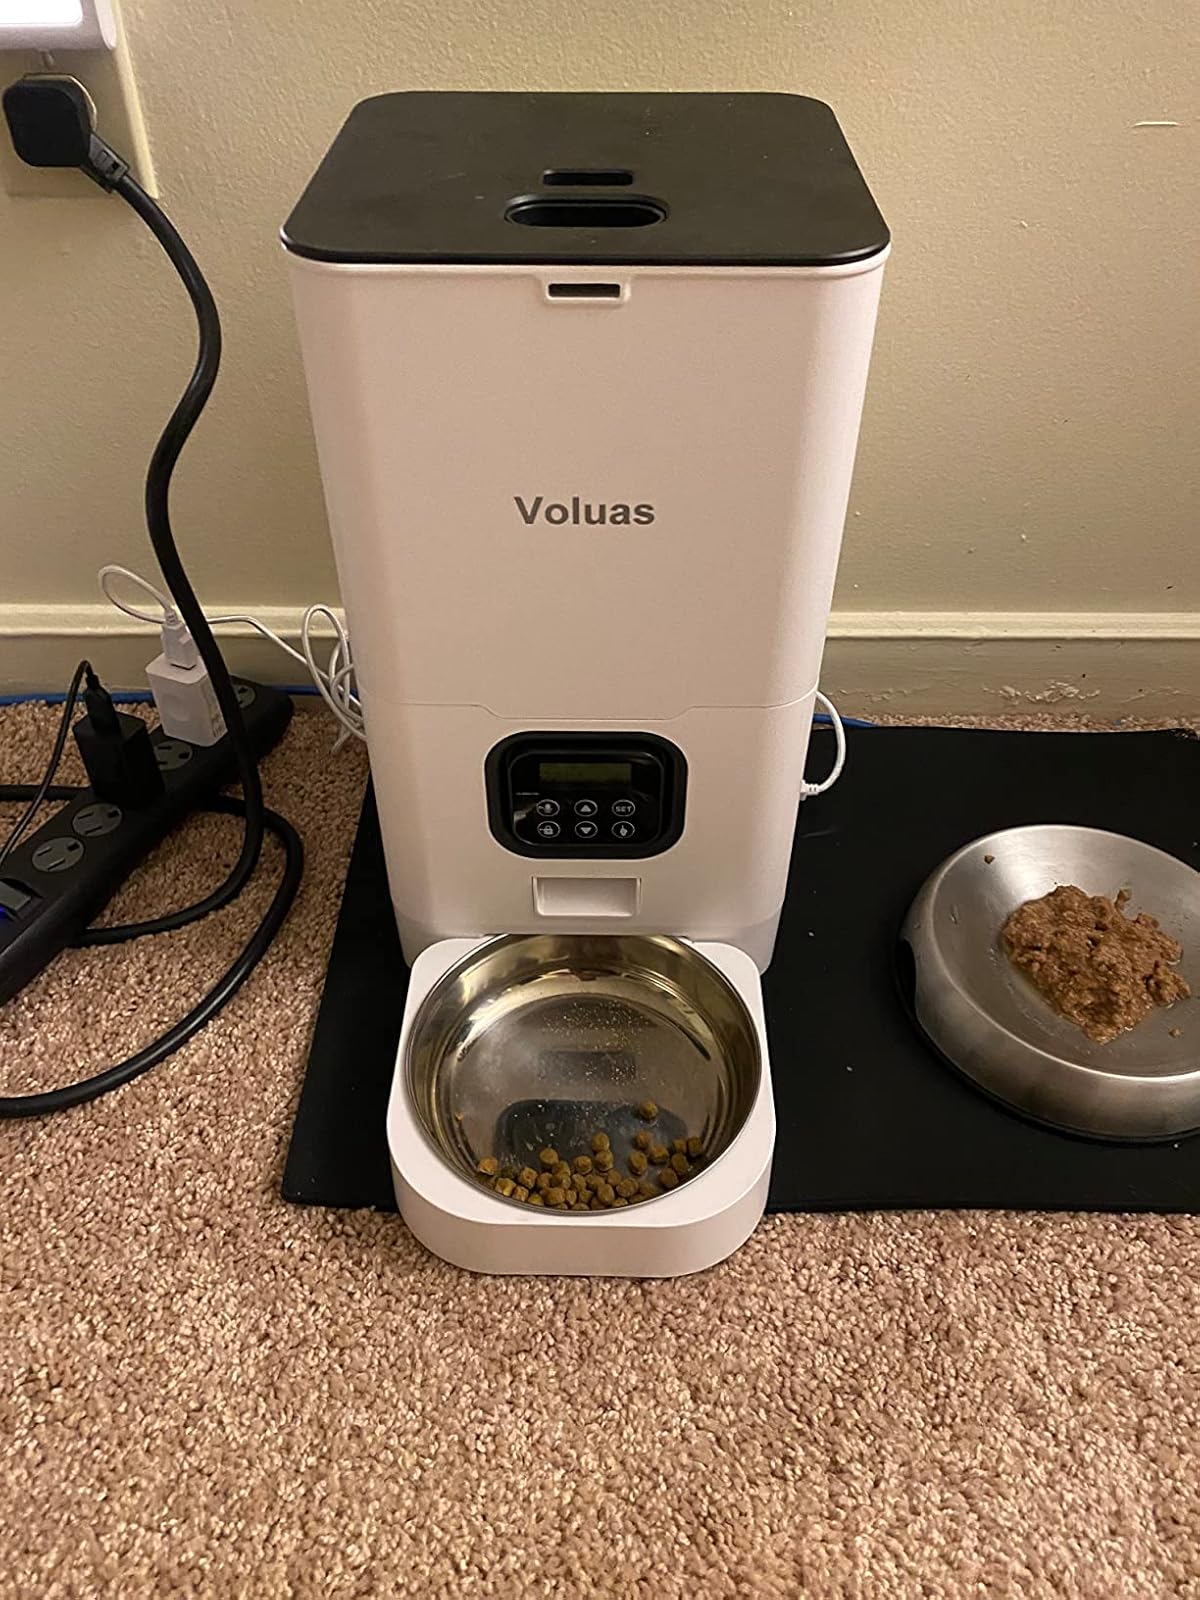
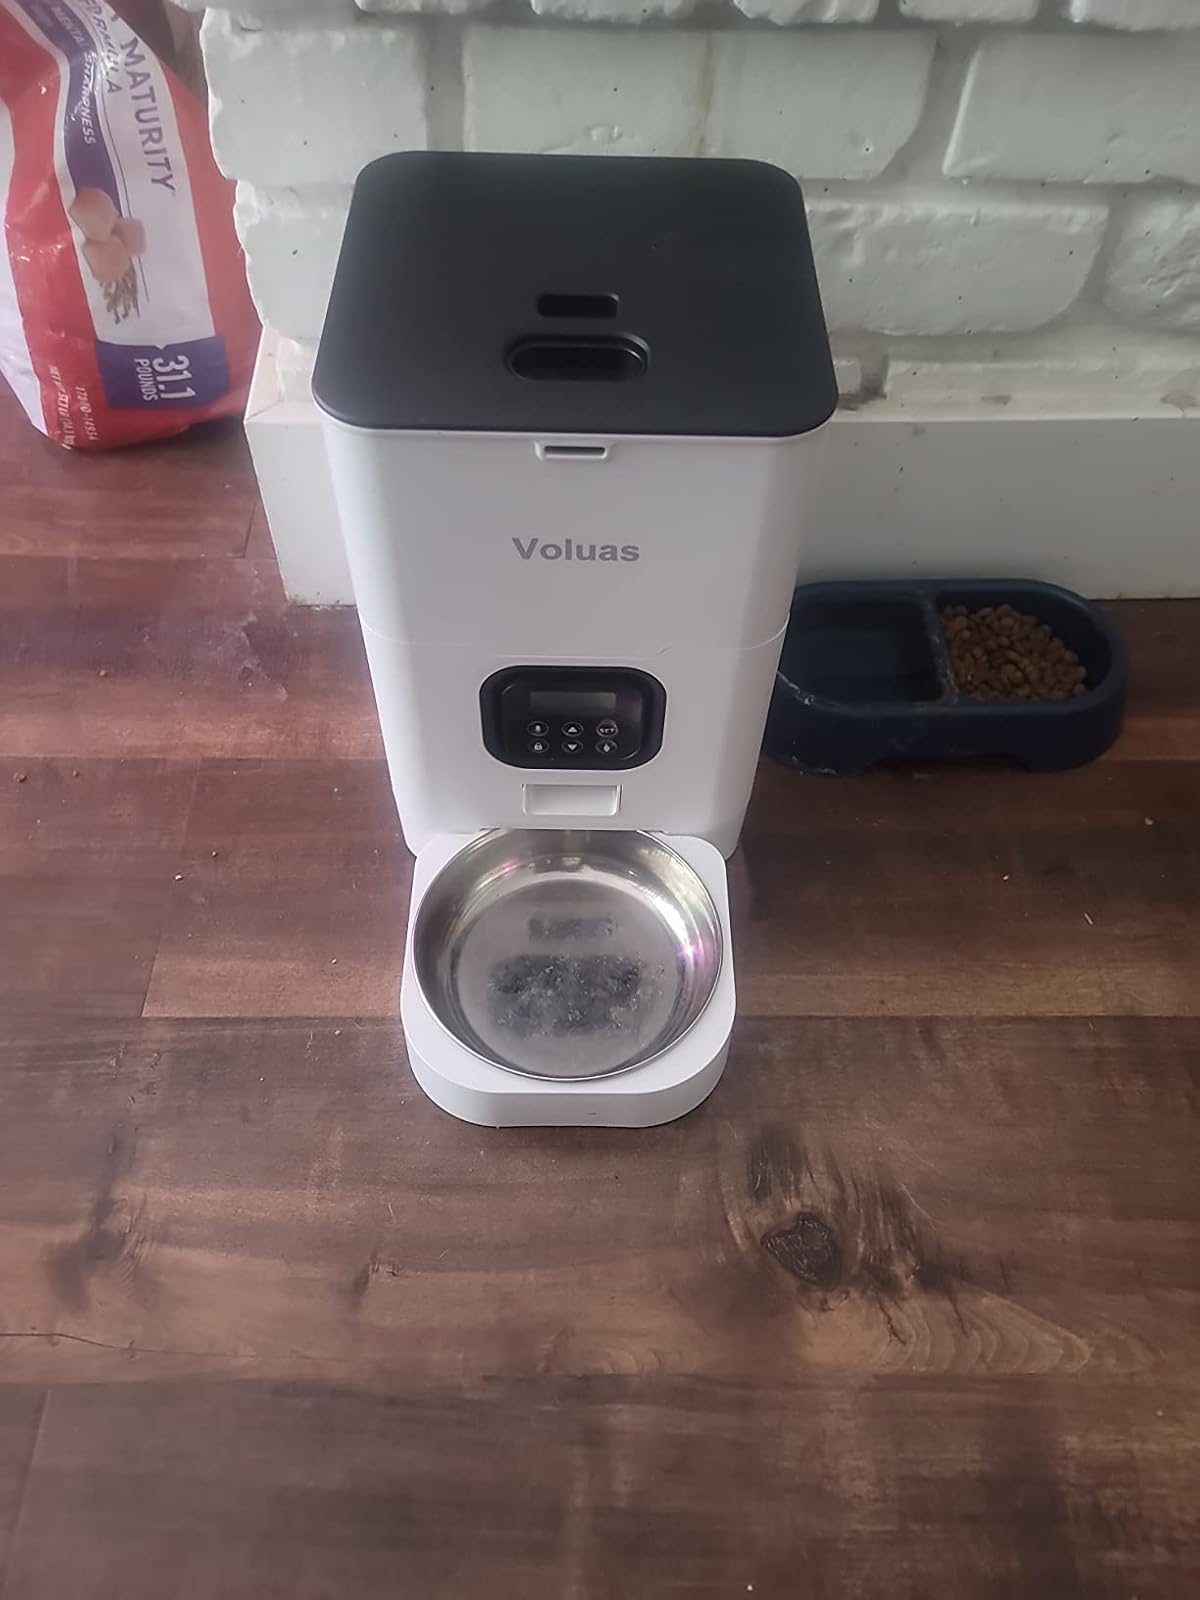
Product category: items_feeder
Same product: yes